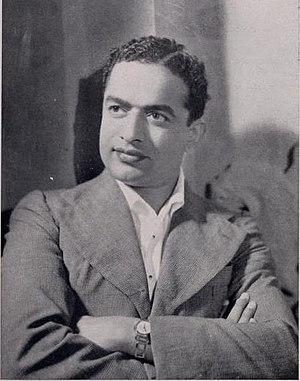
V. Shantaram de son vrai nom Rajaram Vankudre Shantaram était un réalisateur, scénariste, producteur et un acteur indien.